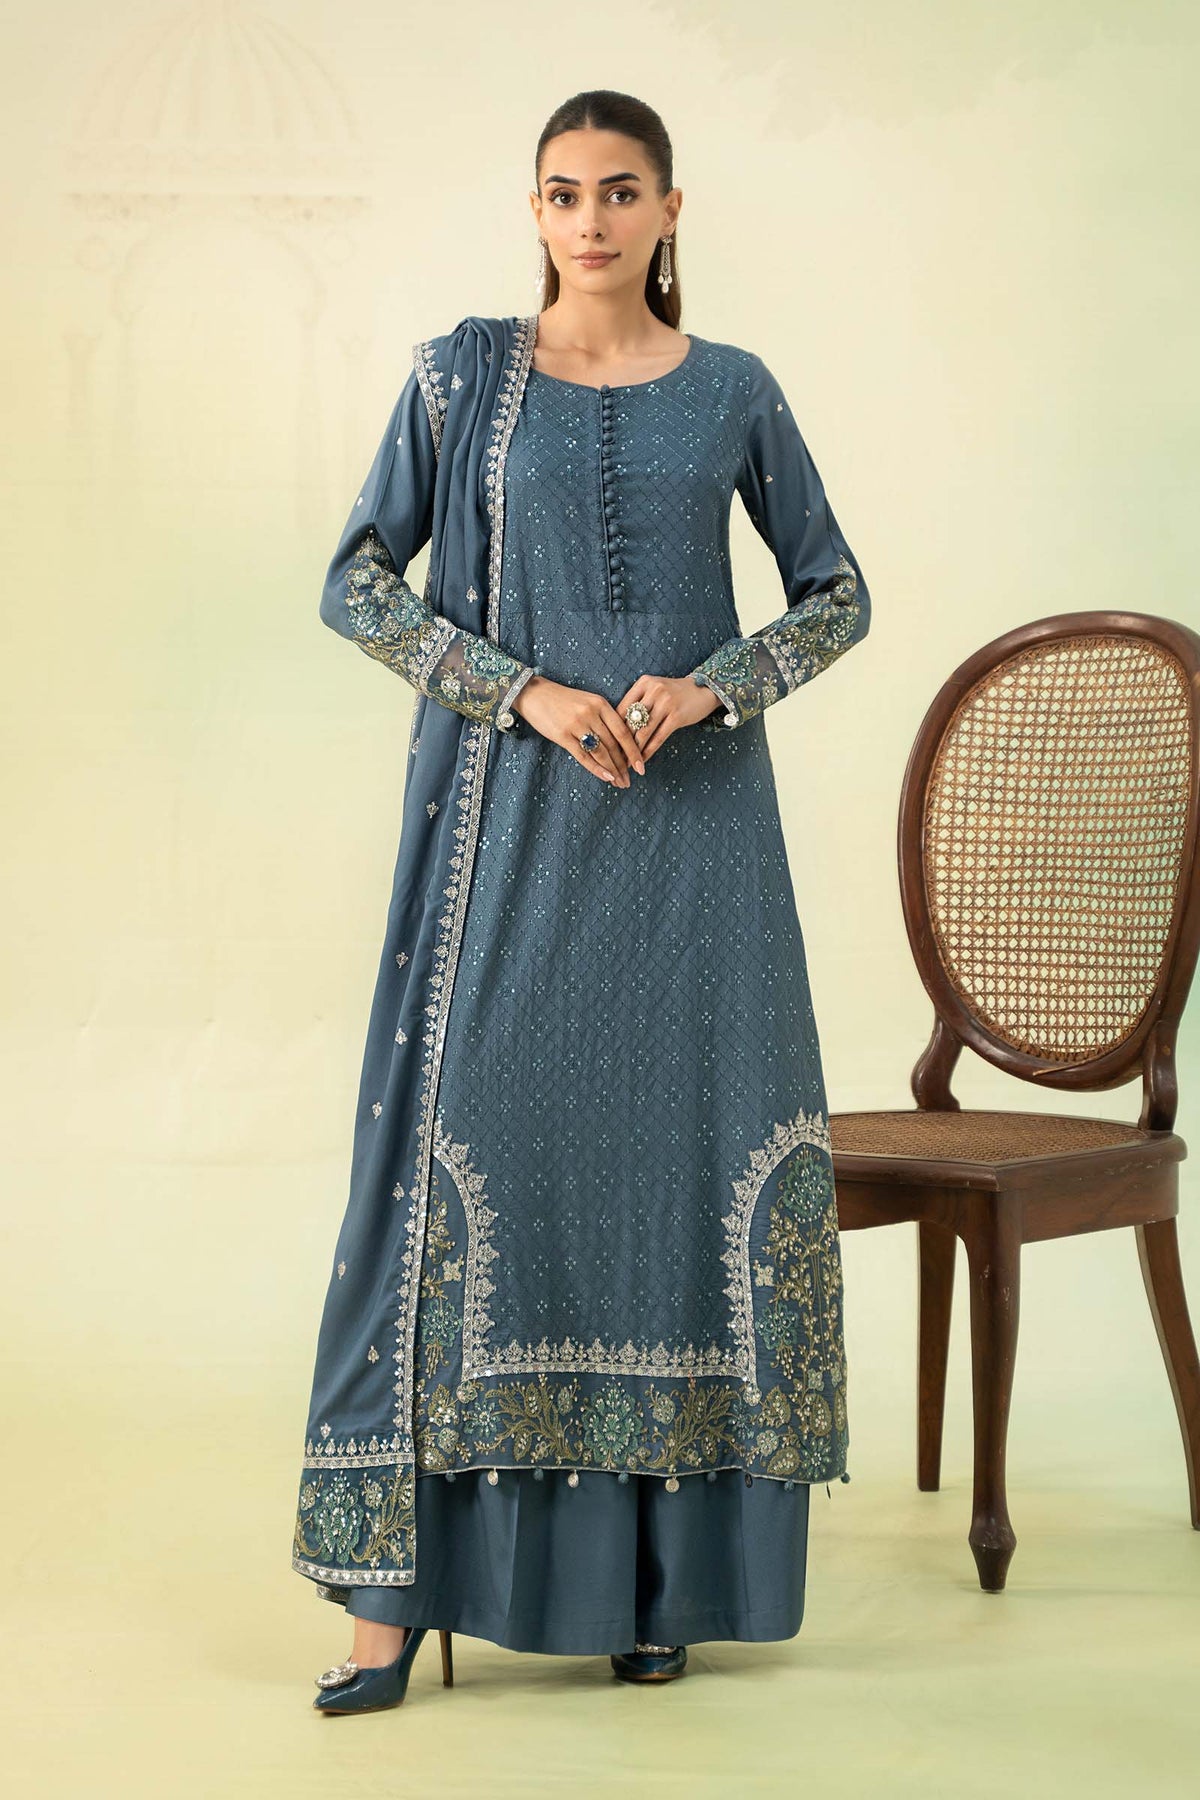
blue multi embroidered salwar suit